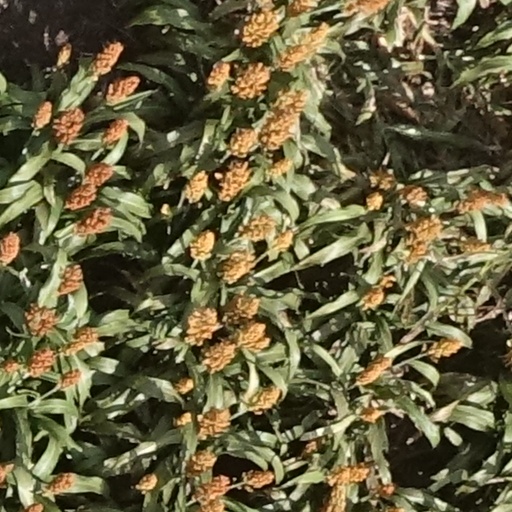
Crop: sorghum